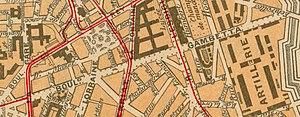
Boulevard Gambetta
Le boulevard Gambetta est une voie routière de la ville de Grenoble.